The South Bank Show

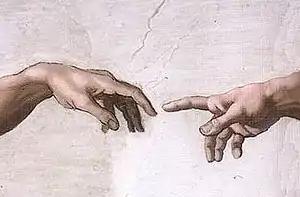
The iconic image of the Hand of God giving life to Adam, used since the series' inception.

The theme music is taken from Andrew Lloyd Webber's "Variations" composed in 1977 for his brother, the cellist Julian Lloyd Webber. This is based on the theme from Paganini's "24th Caprice". The brand image of the programme is an animated version of a detail from Michelangelo's Sistine Chapel ceiling painting, specifically the image of the Hand of God giving life to Adam. It shows the two hands meeting, generating a lightning bolt.